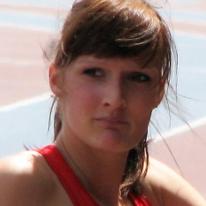
Age: 21